Agata Tarczyńska

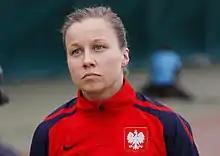
Tarczyńska with Poland

Agata Tarczyńska (born 27 June 1988) is a Polish former professional footballer who played as a midfielder or striker.